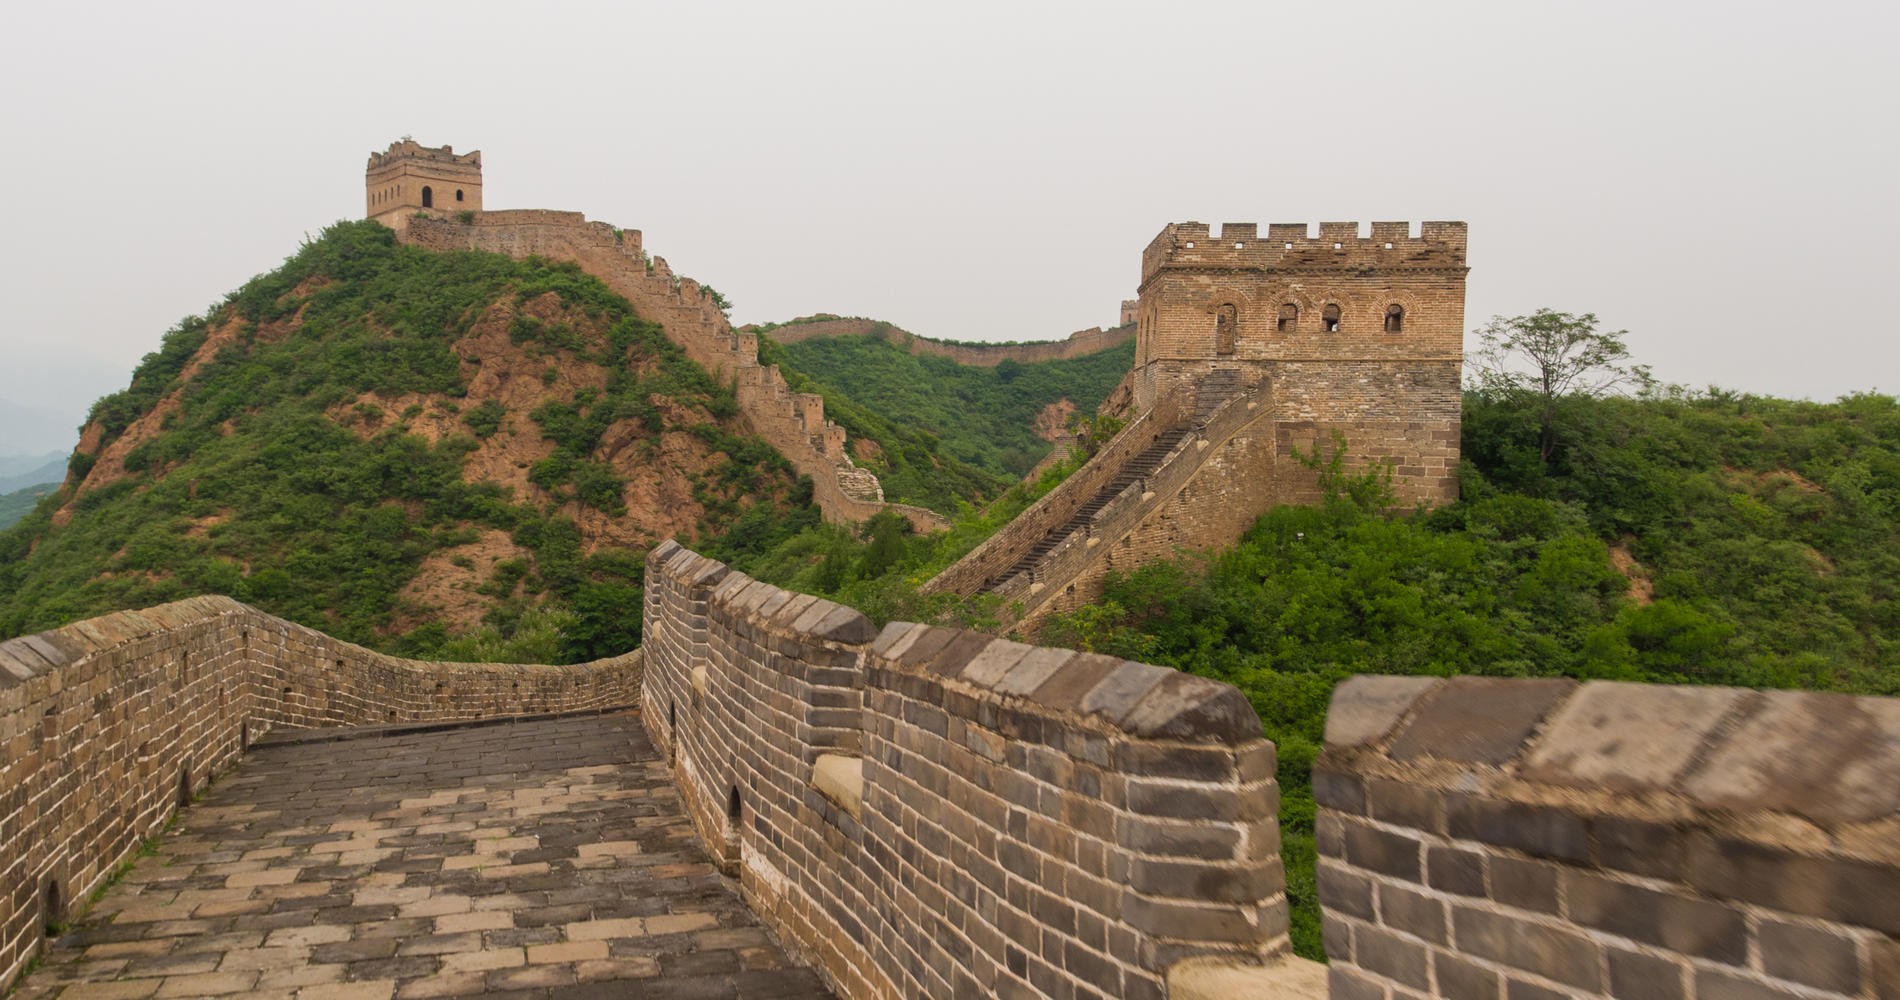
Landmark: Great Wall of China